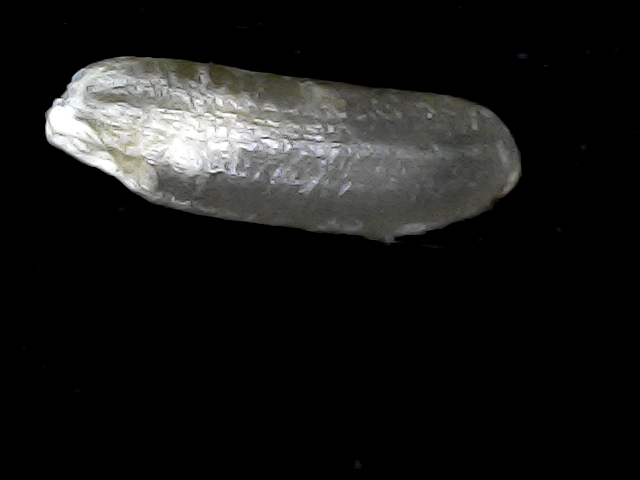
Rice variety: BD70